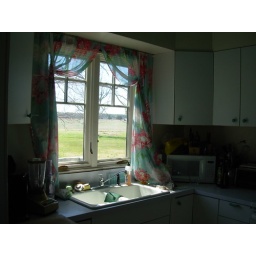
window over sink